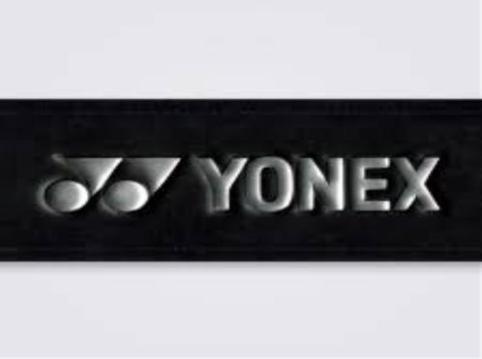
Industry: Sports